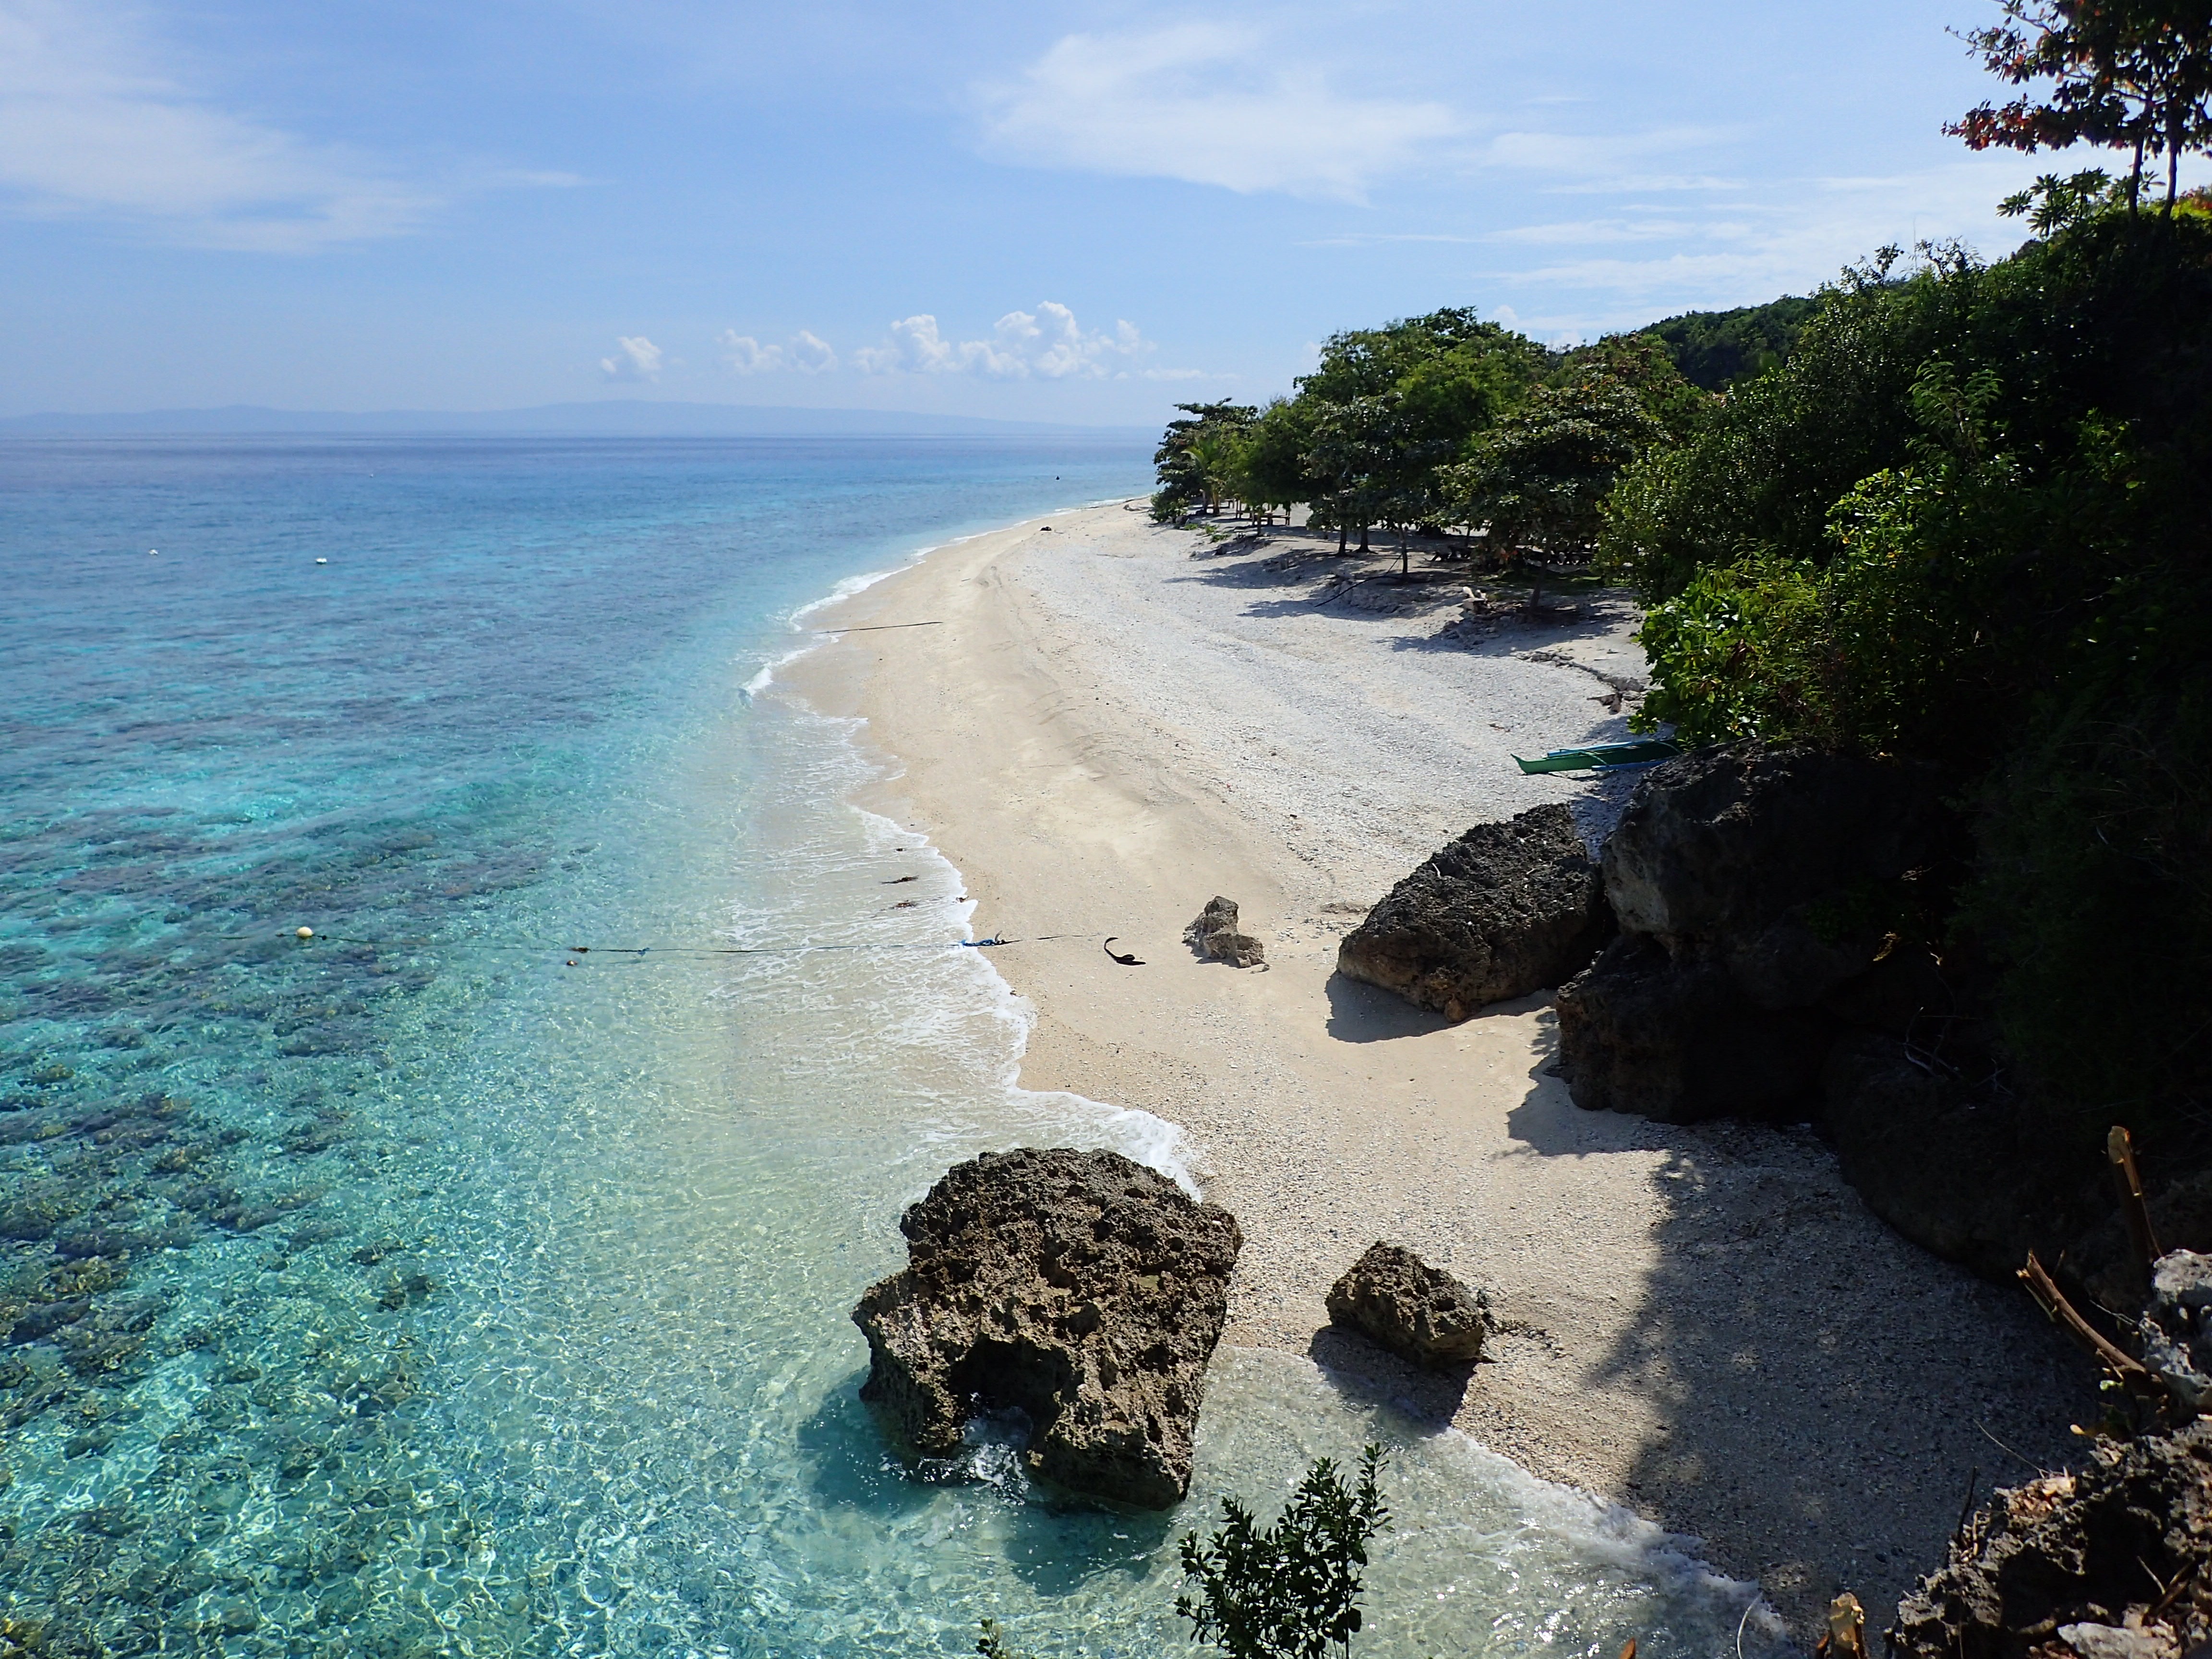
beach, sea, coast, water, sand, rock, ocean, shore, wave, vacation, cliff, cove, bay, terrain, material, body of water, philippines, tropics, cape, cebu, landform, oslob, sumilon island, geographical feature, wind wave